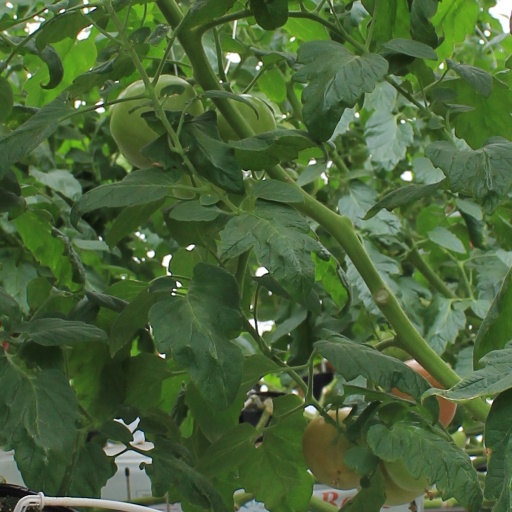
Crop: tomato